Carmen Larrabeiti

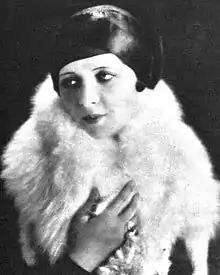
Carmen Larrabeiti in 1931

Carmen Larrabeiti Urquiza (2 June 1904 – June 1968) was a stage and screen actress from the Basque region in Spain.